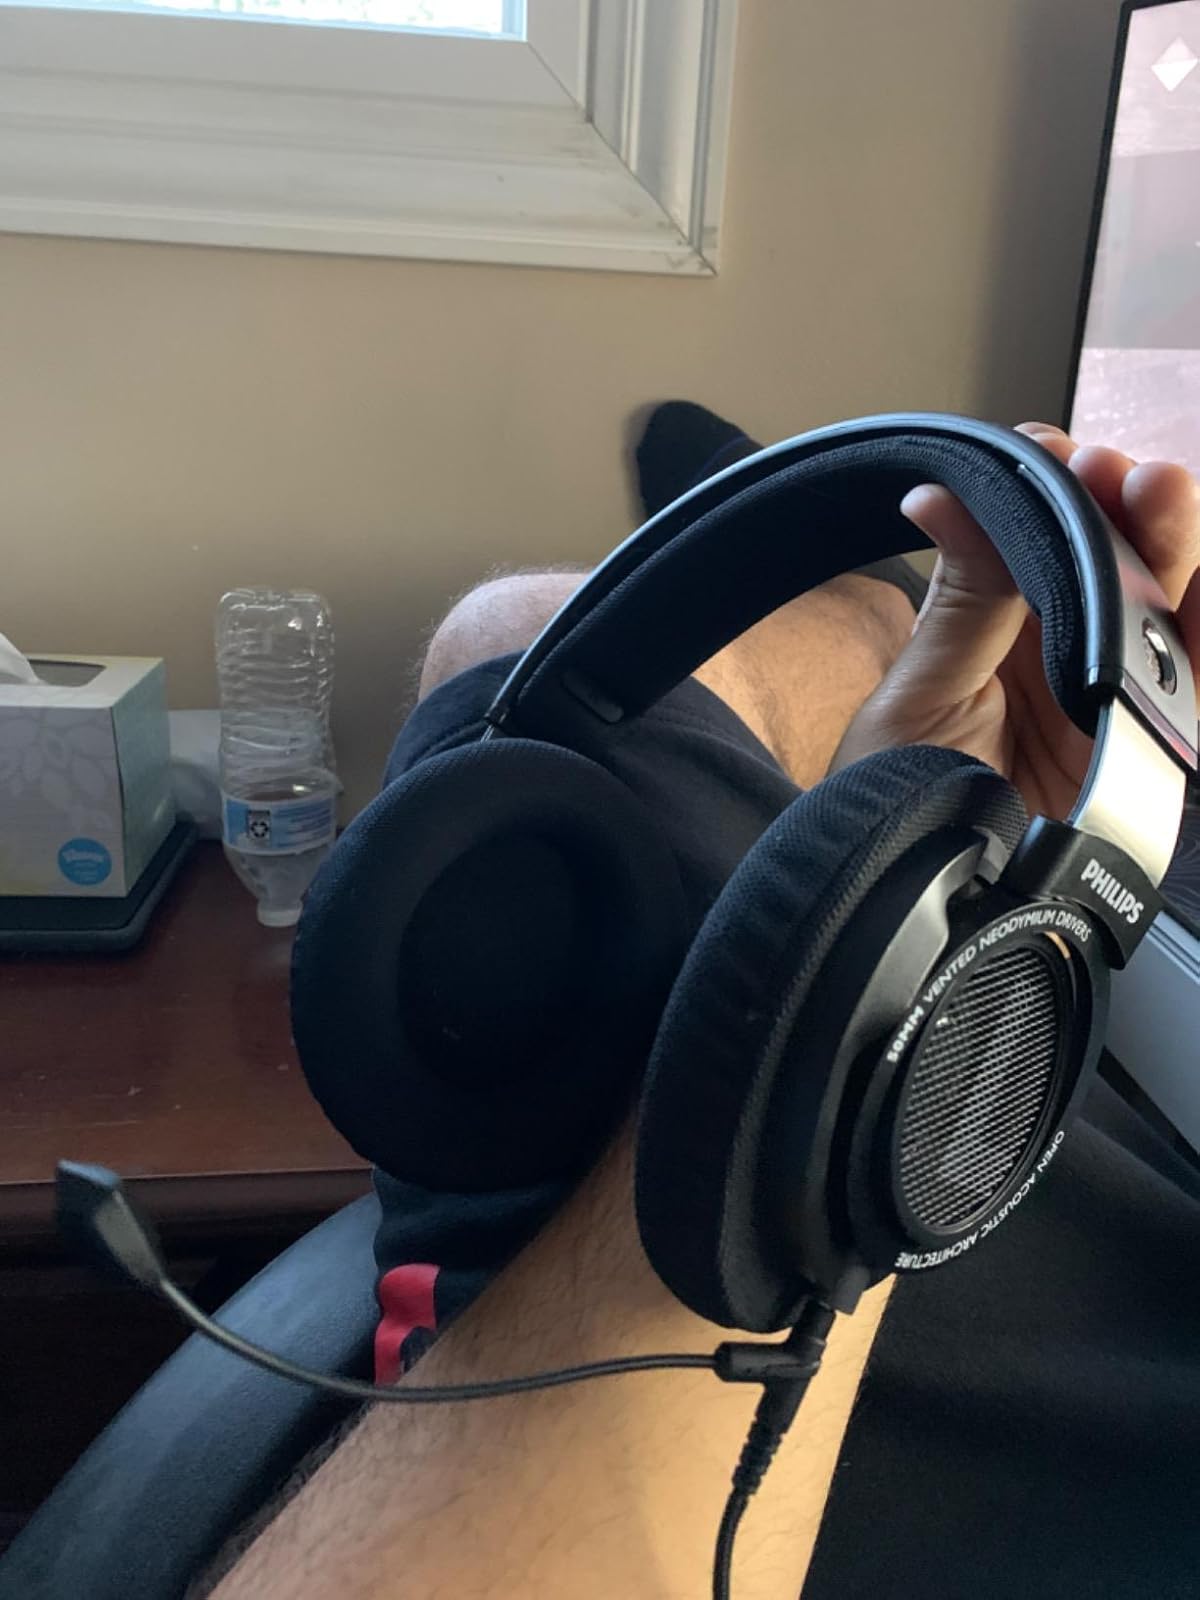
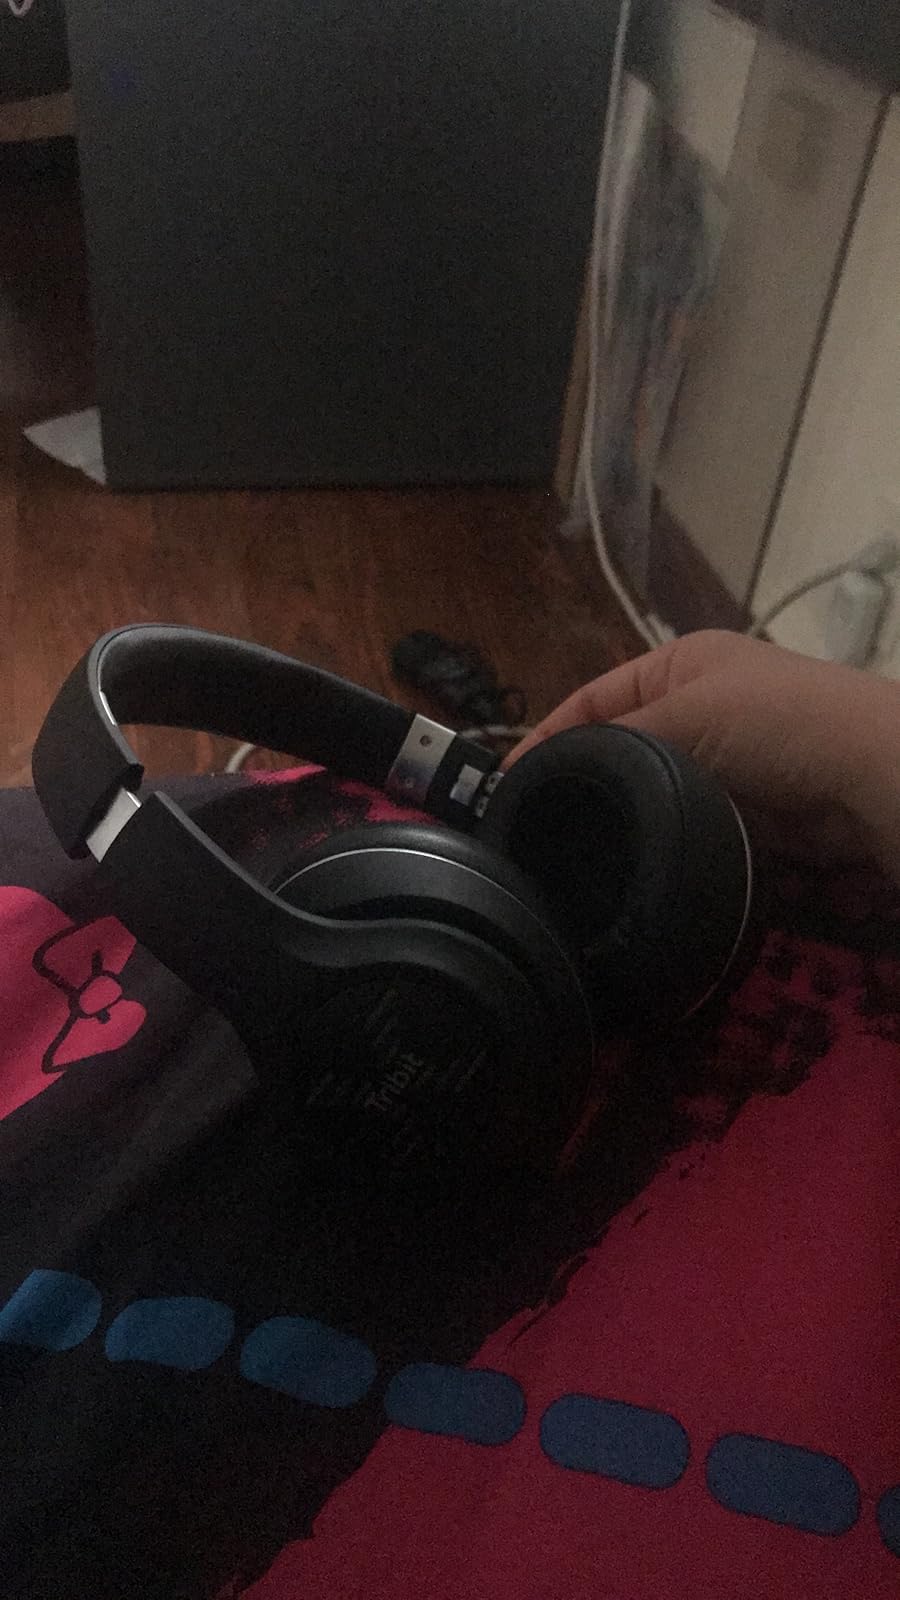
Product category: headphones
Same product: no